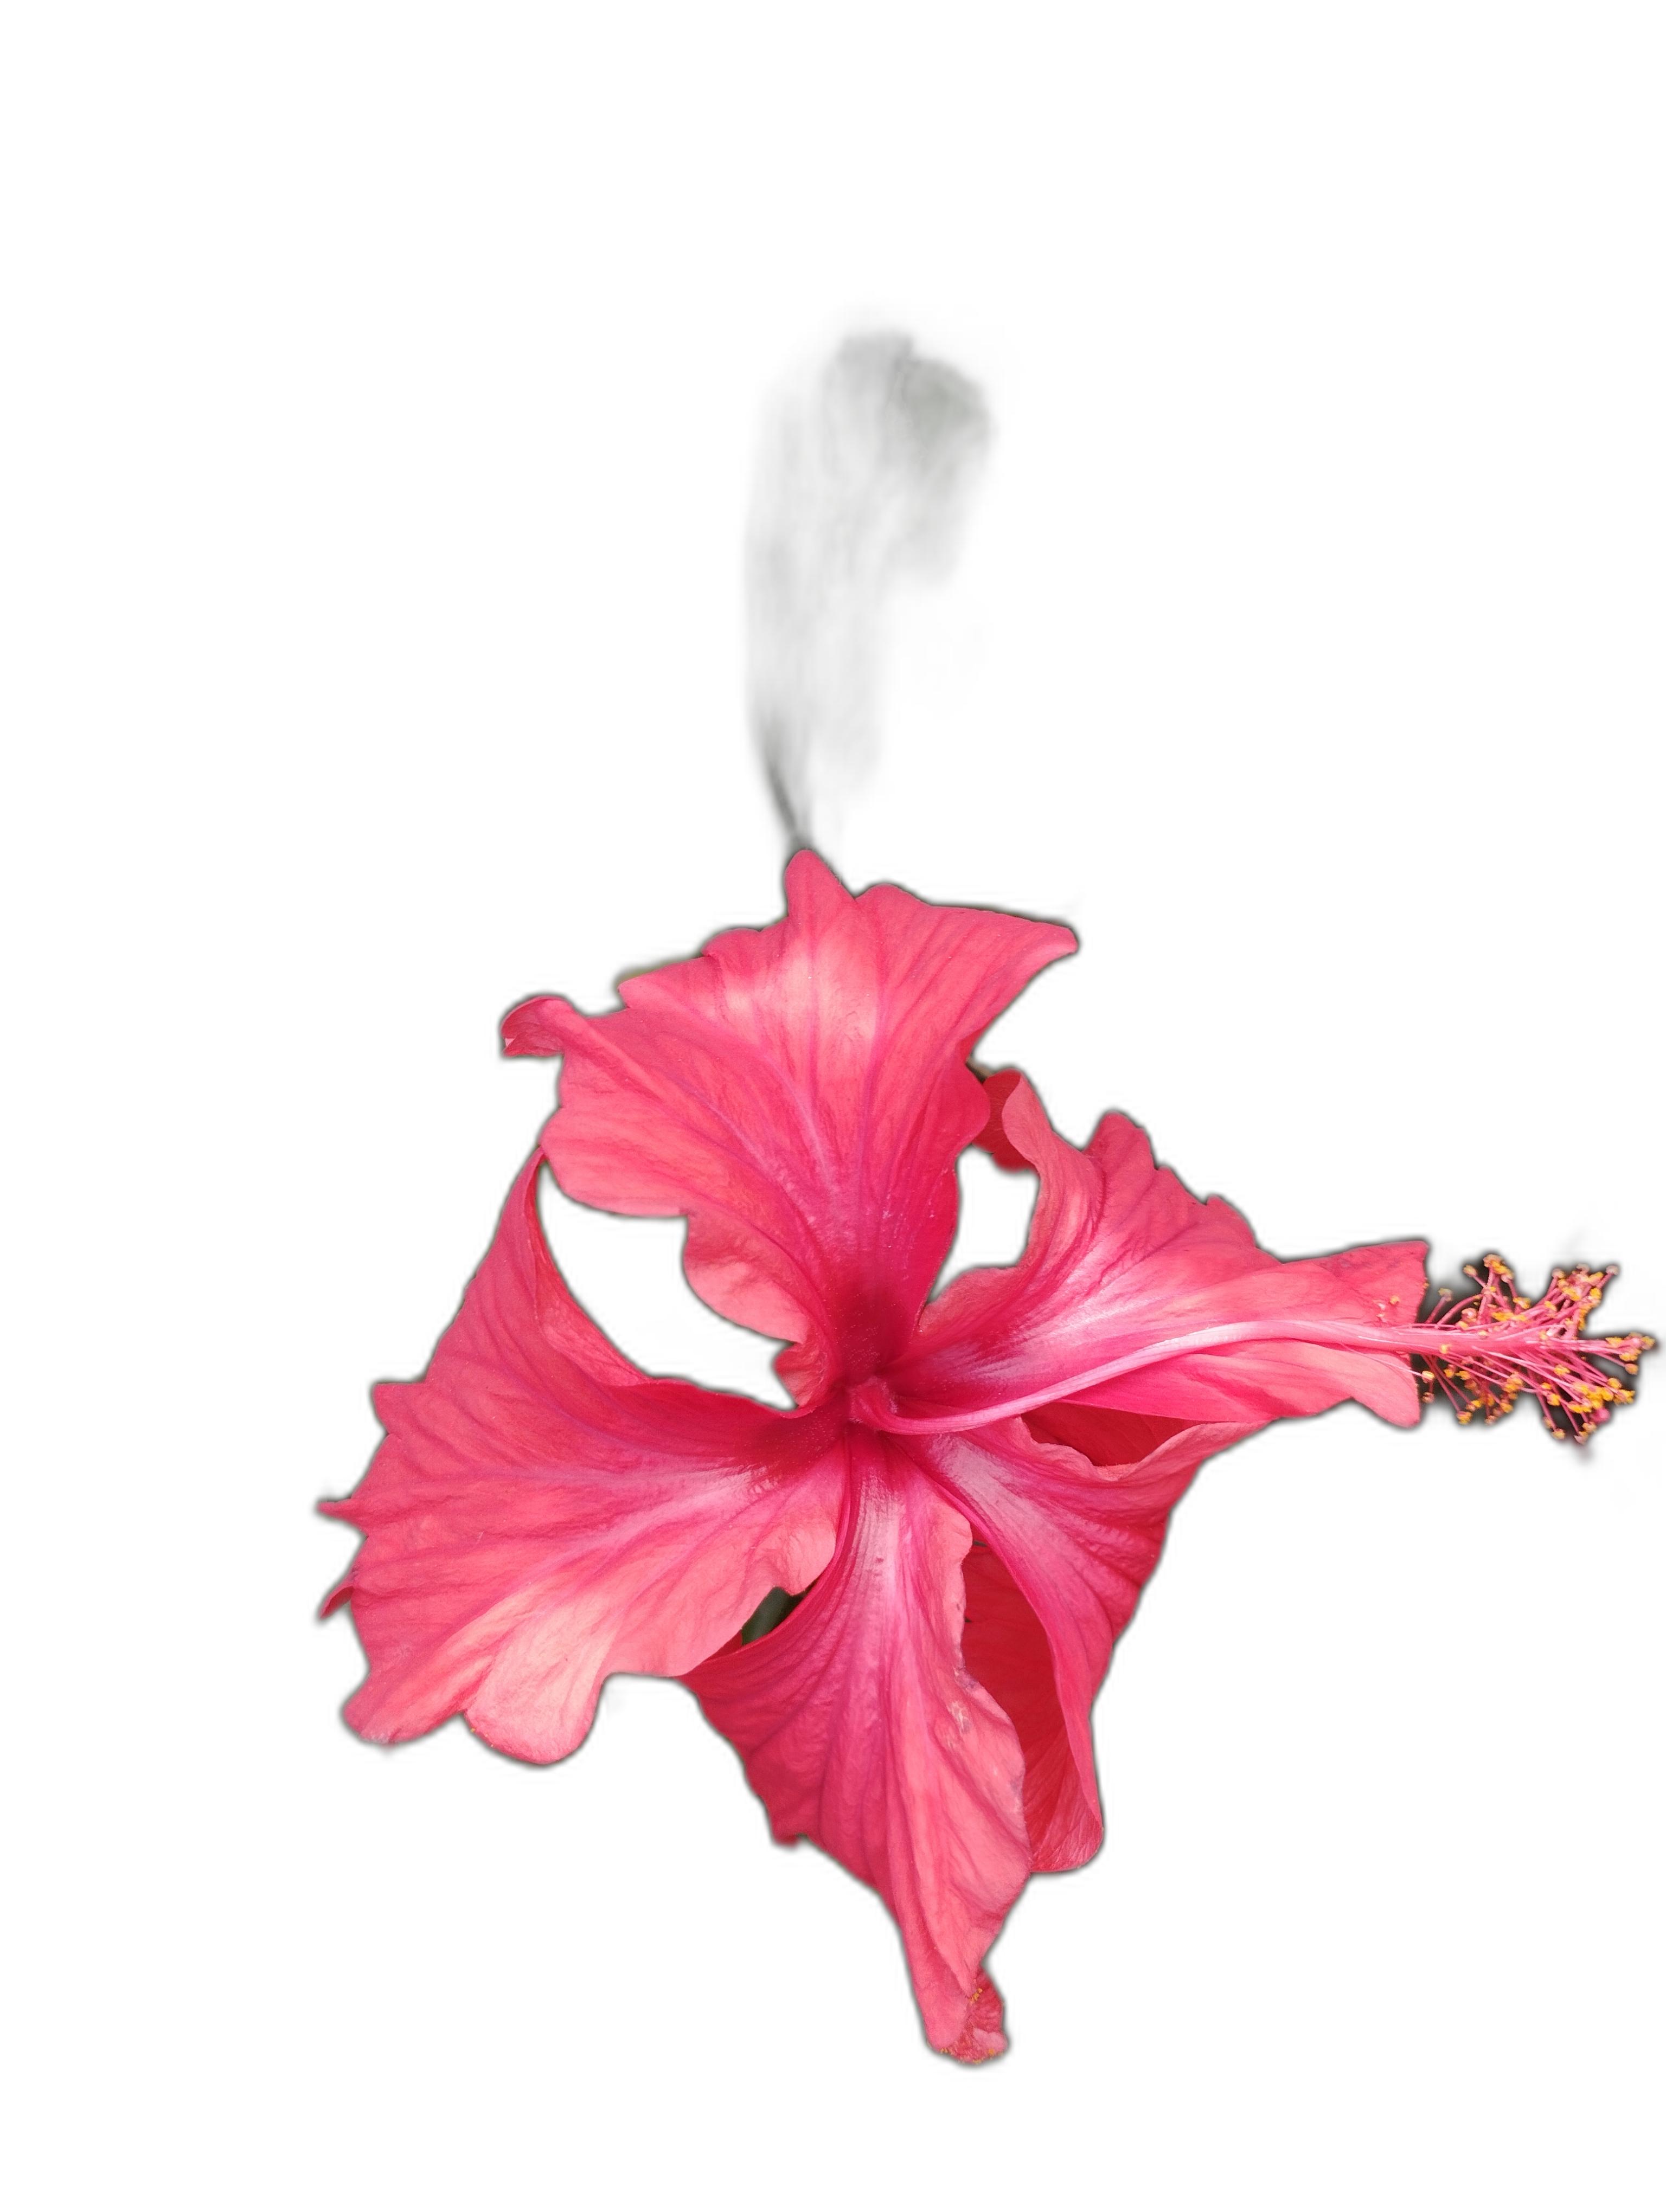
Label: Hibiscus